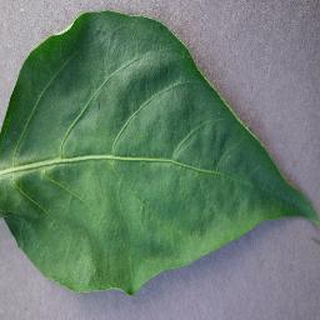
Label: healthy_bell_pepper